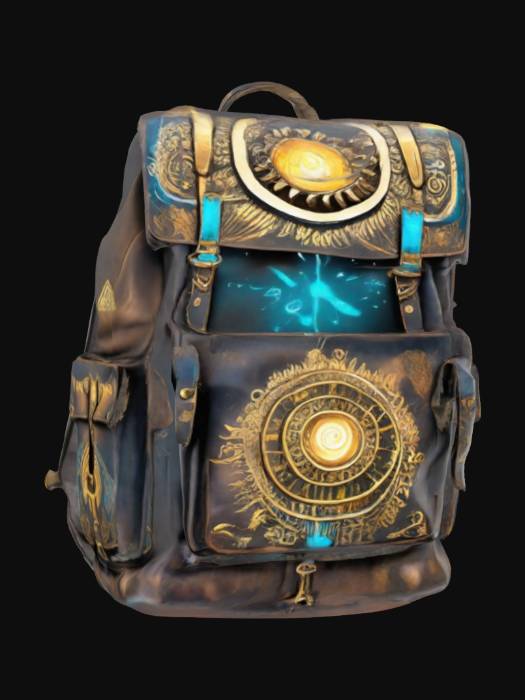
미적 점수 (1~10점): 8